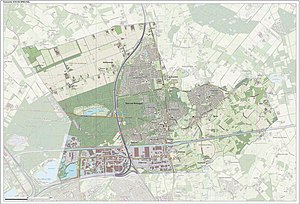
Son en Breugel
Son en Breugel er en kommune og en by i den sydlige provins Noord-Brabant i Nederlandene.